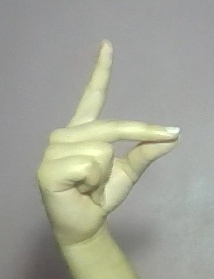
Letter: ta